Sun Modular Datacenter

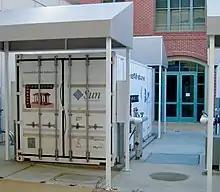
The Internet Archive data facility

On 14 July 2007, the SLAC National Accelerator Laboratory deployed a Sun MD containing 252 Sun Fire X2200 compute nodes as a compute farm.